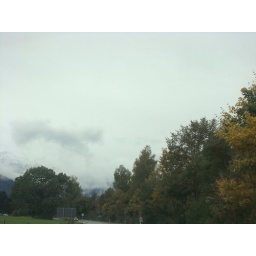
View of the mountains ahead are obstructed by clouds and trees